China Mary

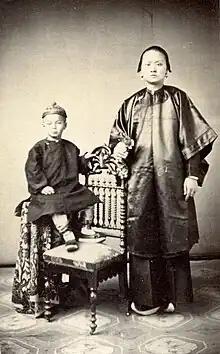
Among the early Chinese immigrants, many Chinese women were uniformly called "China Mary." Because local people didn't want to remember their names, or to Americans, all Chinese women were the same to them.

Ah Yuen was probably born in southern China between 1848 and 1854, and she came to the United States from Guangdong Province in 1863 as a prostitute. At that time, many Chinese women worked in this industry either voluntarily or forcibly. They were all illiterate, and some came to the United States and were forced to sign (fingerprints) contracts they could not understand. One of the clauses in the contract was that if they take 10 days off due to illness, their contract will be automatically extended by one month.